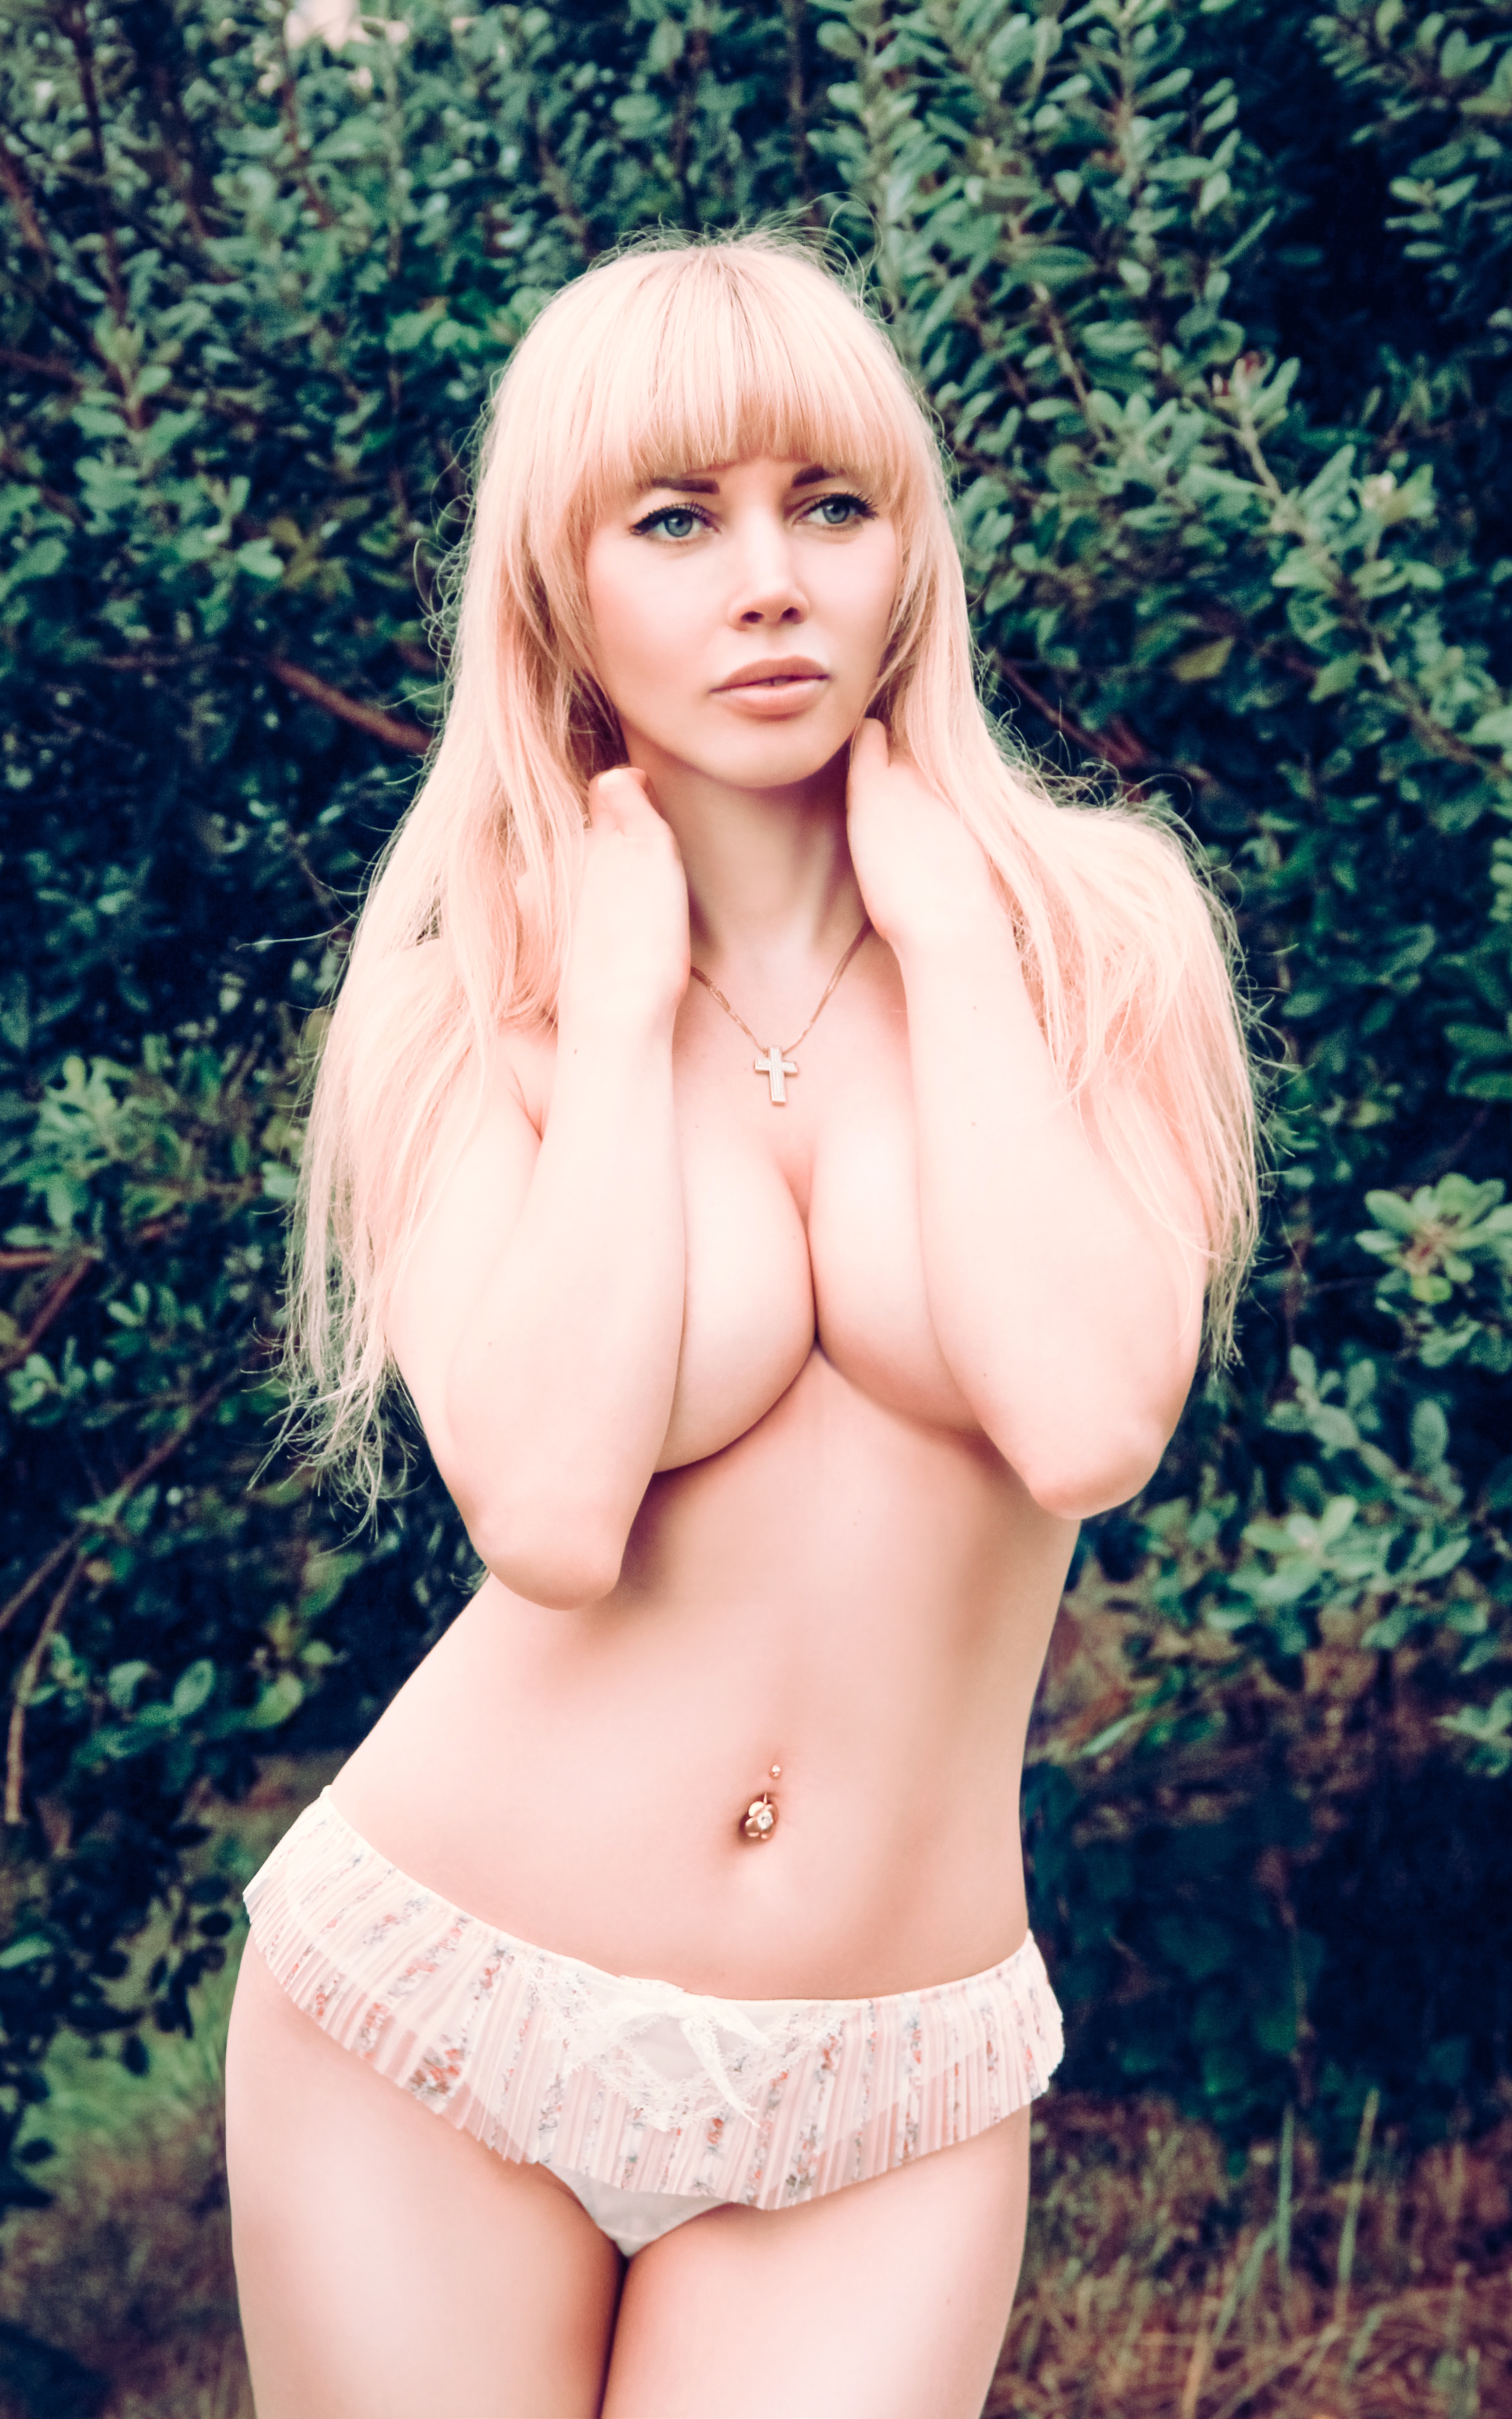
girl, hair, photography, leg, model, finger, clothing, hairstyle, chest, long hair, human body, black hair, beauty, blond, photo shoot, brown hair, undergarment, art model, human hair color, gravure idol